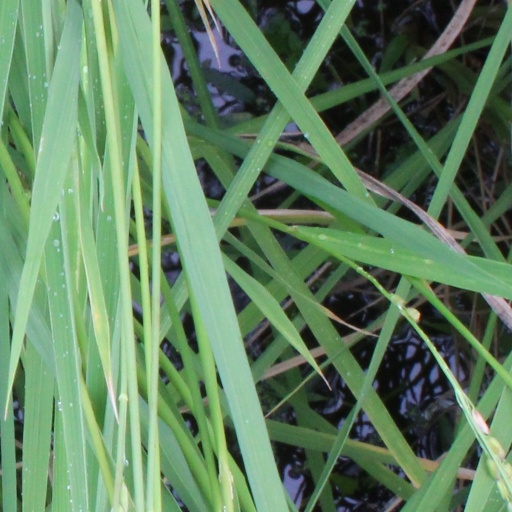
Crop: rice